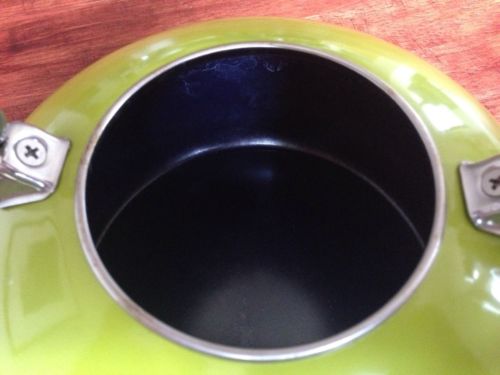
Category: kettle